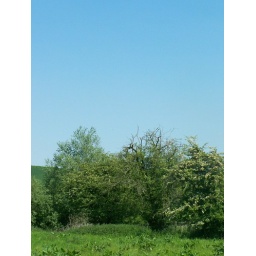
we couldnt get enough of the blue sky against the green